Patrick Fagerberg

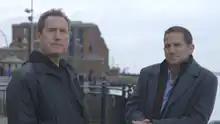
Artist Patrick Fagerberg and OMD lead singer Andy McCluskey, meet in Liverpool years after accident

On March 19, 2011, Fagerberg attended a show of the band OMD at the music festival South by Southwest (SXSW). A few seconds after the concert started, a 400-pound camera boom fell on the audience, injuring Fagerberg directly on the head, knocking him out for a few minutes. After being rushed to the hospital and running several tests and CT scans, Fagerberg was sent home that same night, as medics assured his neck was not broken and he had no obvious fractures on his skull.